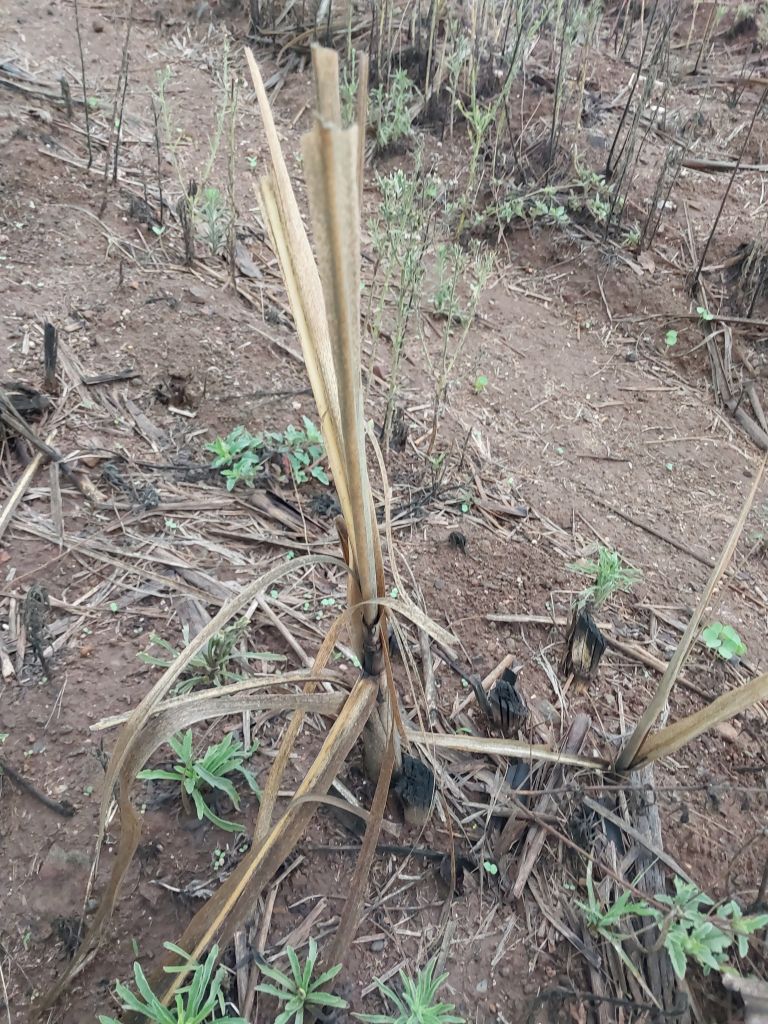
Label: Sett Rot